Macaulay family of Lewis

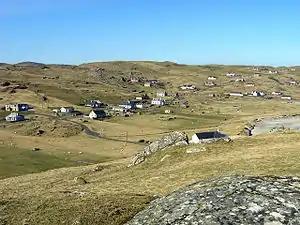
The villages of Kneep and Valtos, in Uig. These lands were once held by the Macaulays of Uig.

The surname "Macaulay", when found in the Scottish Hebrides, is thought to be derived from the Scottish Gaelic "MacAmhlaidh", which is a patronymic form of the "Amhlaidh" / "Amhladh". These names are ultimately derived from Gaelic forms of the Old Norse personal-name "Áleifr" and "Óláfr". The personal name "Óláfr" is derived from the Old Norse "anu", meaning "ancestor"; and "liefr", meaning "heir", "descendant". The name was popular among the Norsemen and is common in the mediaeval Icelandic manuscripts: the "Flateyjarbók" and also the "Landnámabók" which details the original Norse settlement of Iceland in the 9th and 10th centuries. It was the name of Saint Olaf (995–1030), an early king of Norway who encouraged the spread of Christianity within his kingdom. The name was also a royal name among the mediaeval kings of Mann and the Isles.